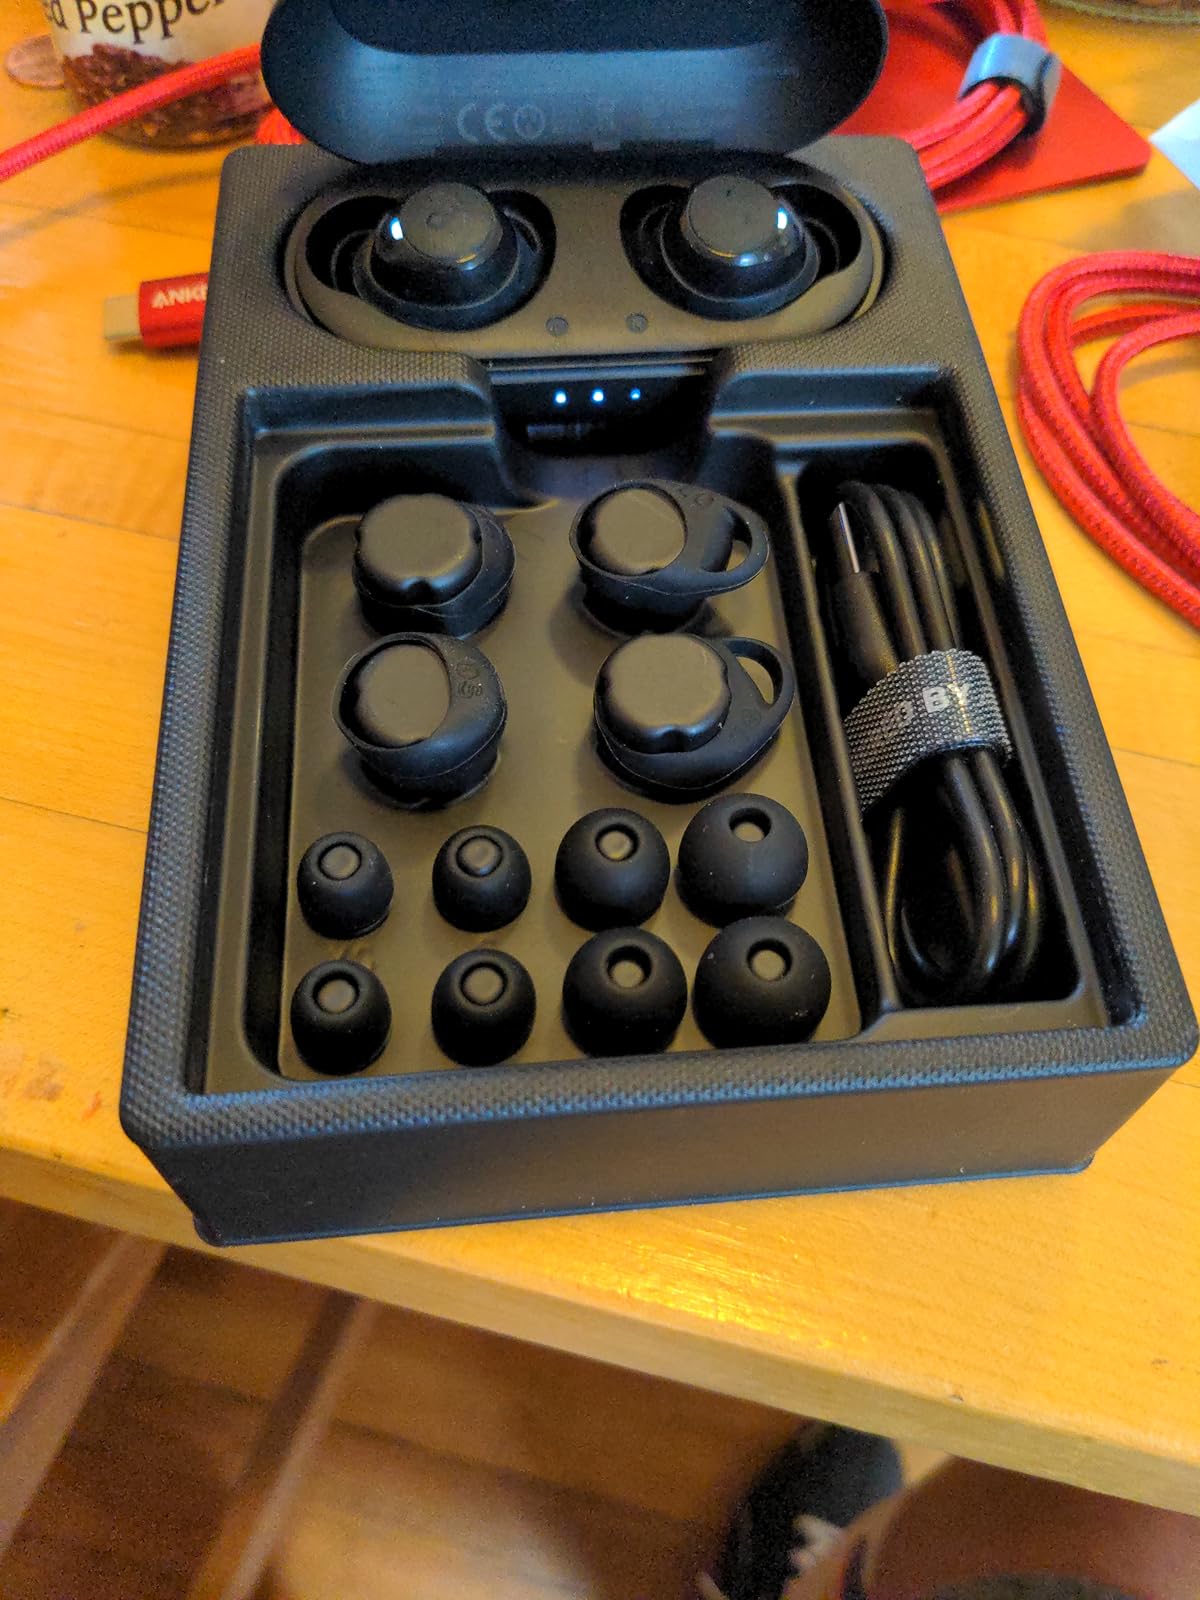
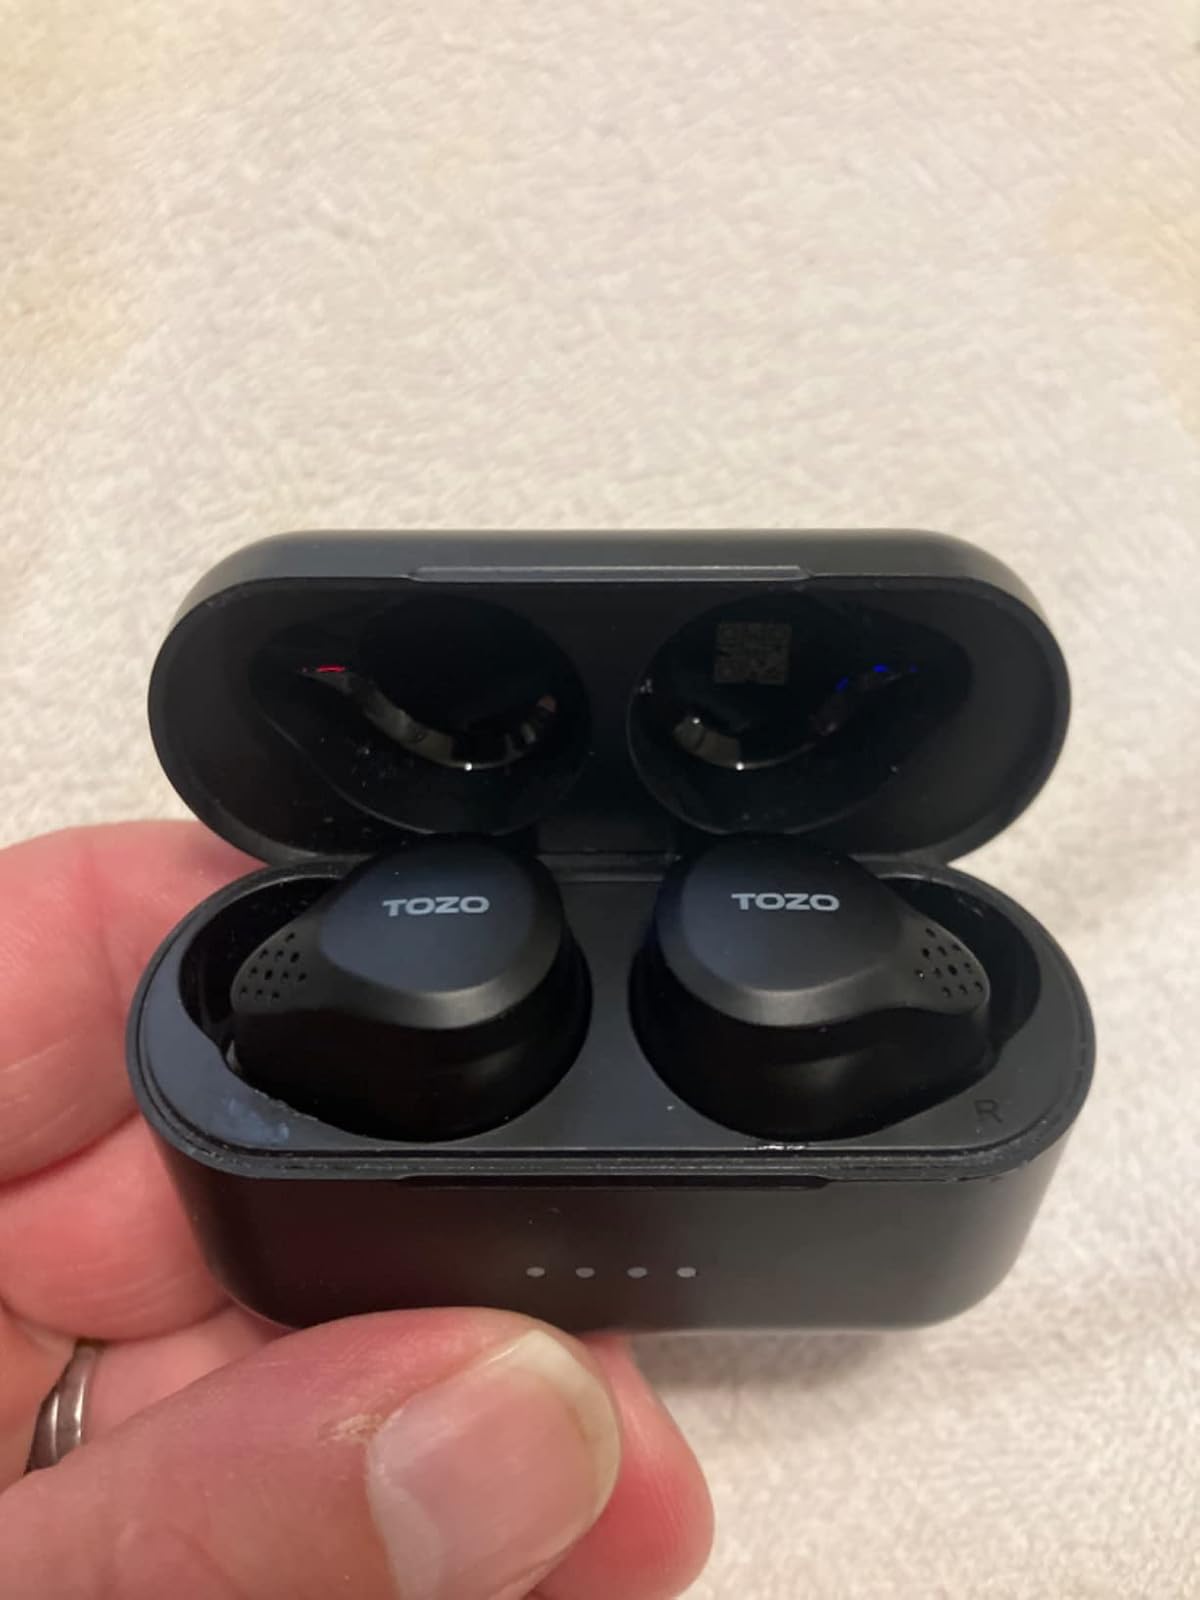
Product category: earbuds
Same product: no